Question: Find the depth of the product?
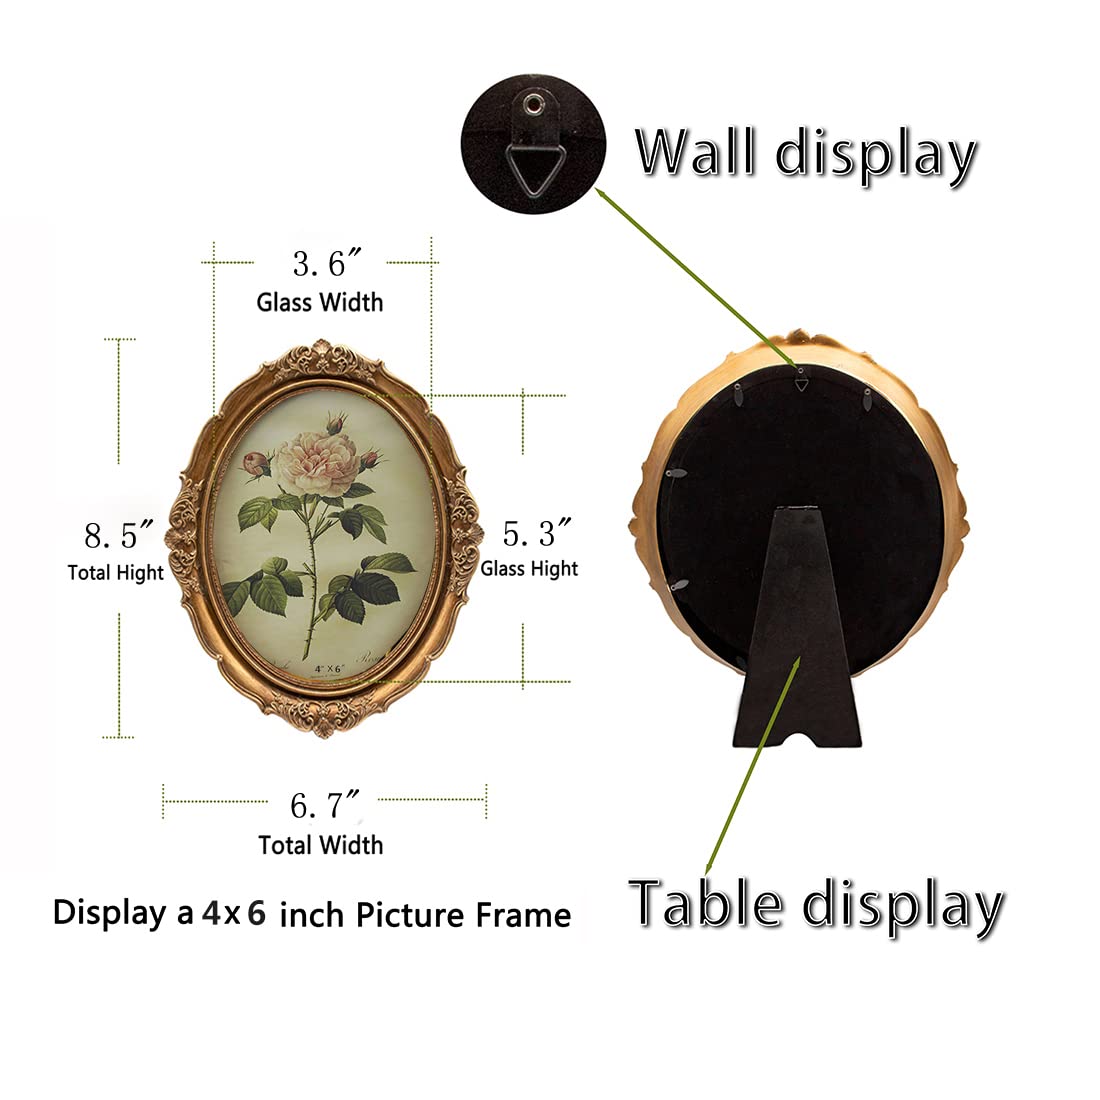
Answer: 8.0 inch